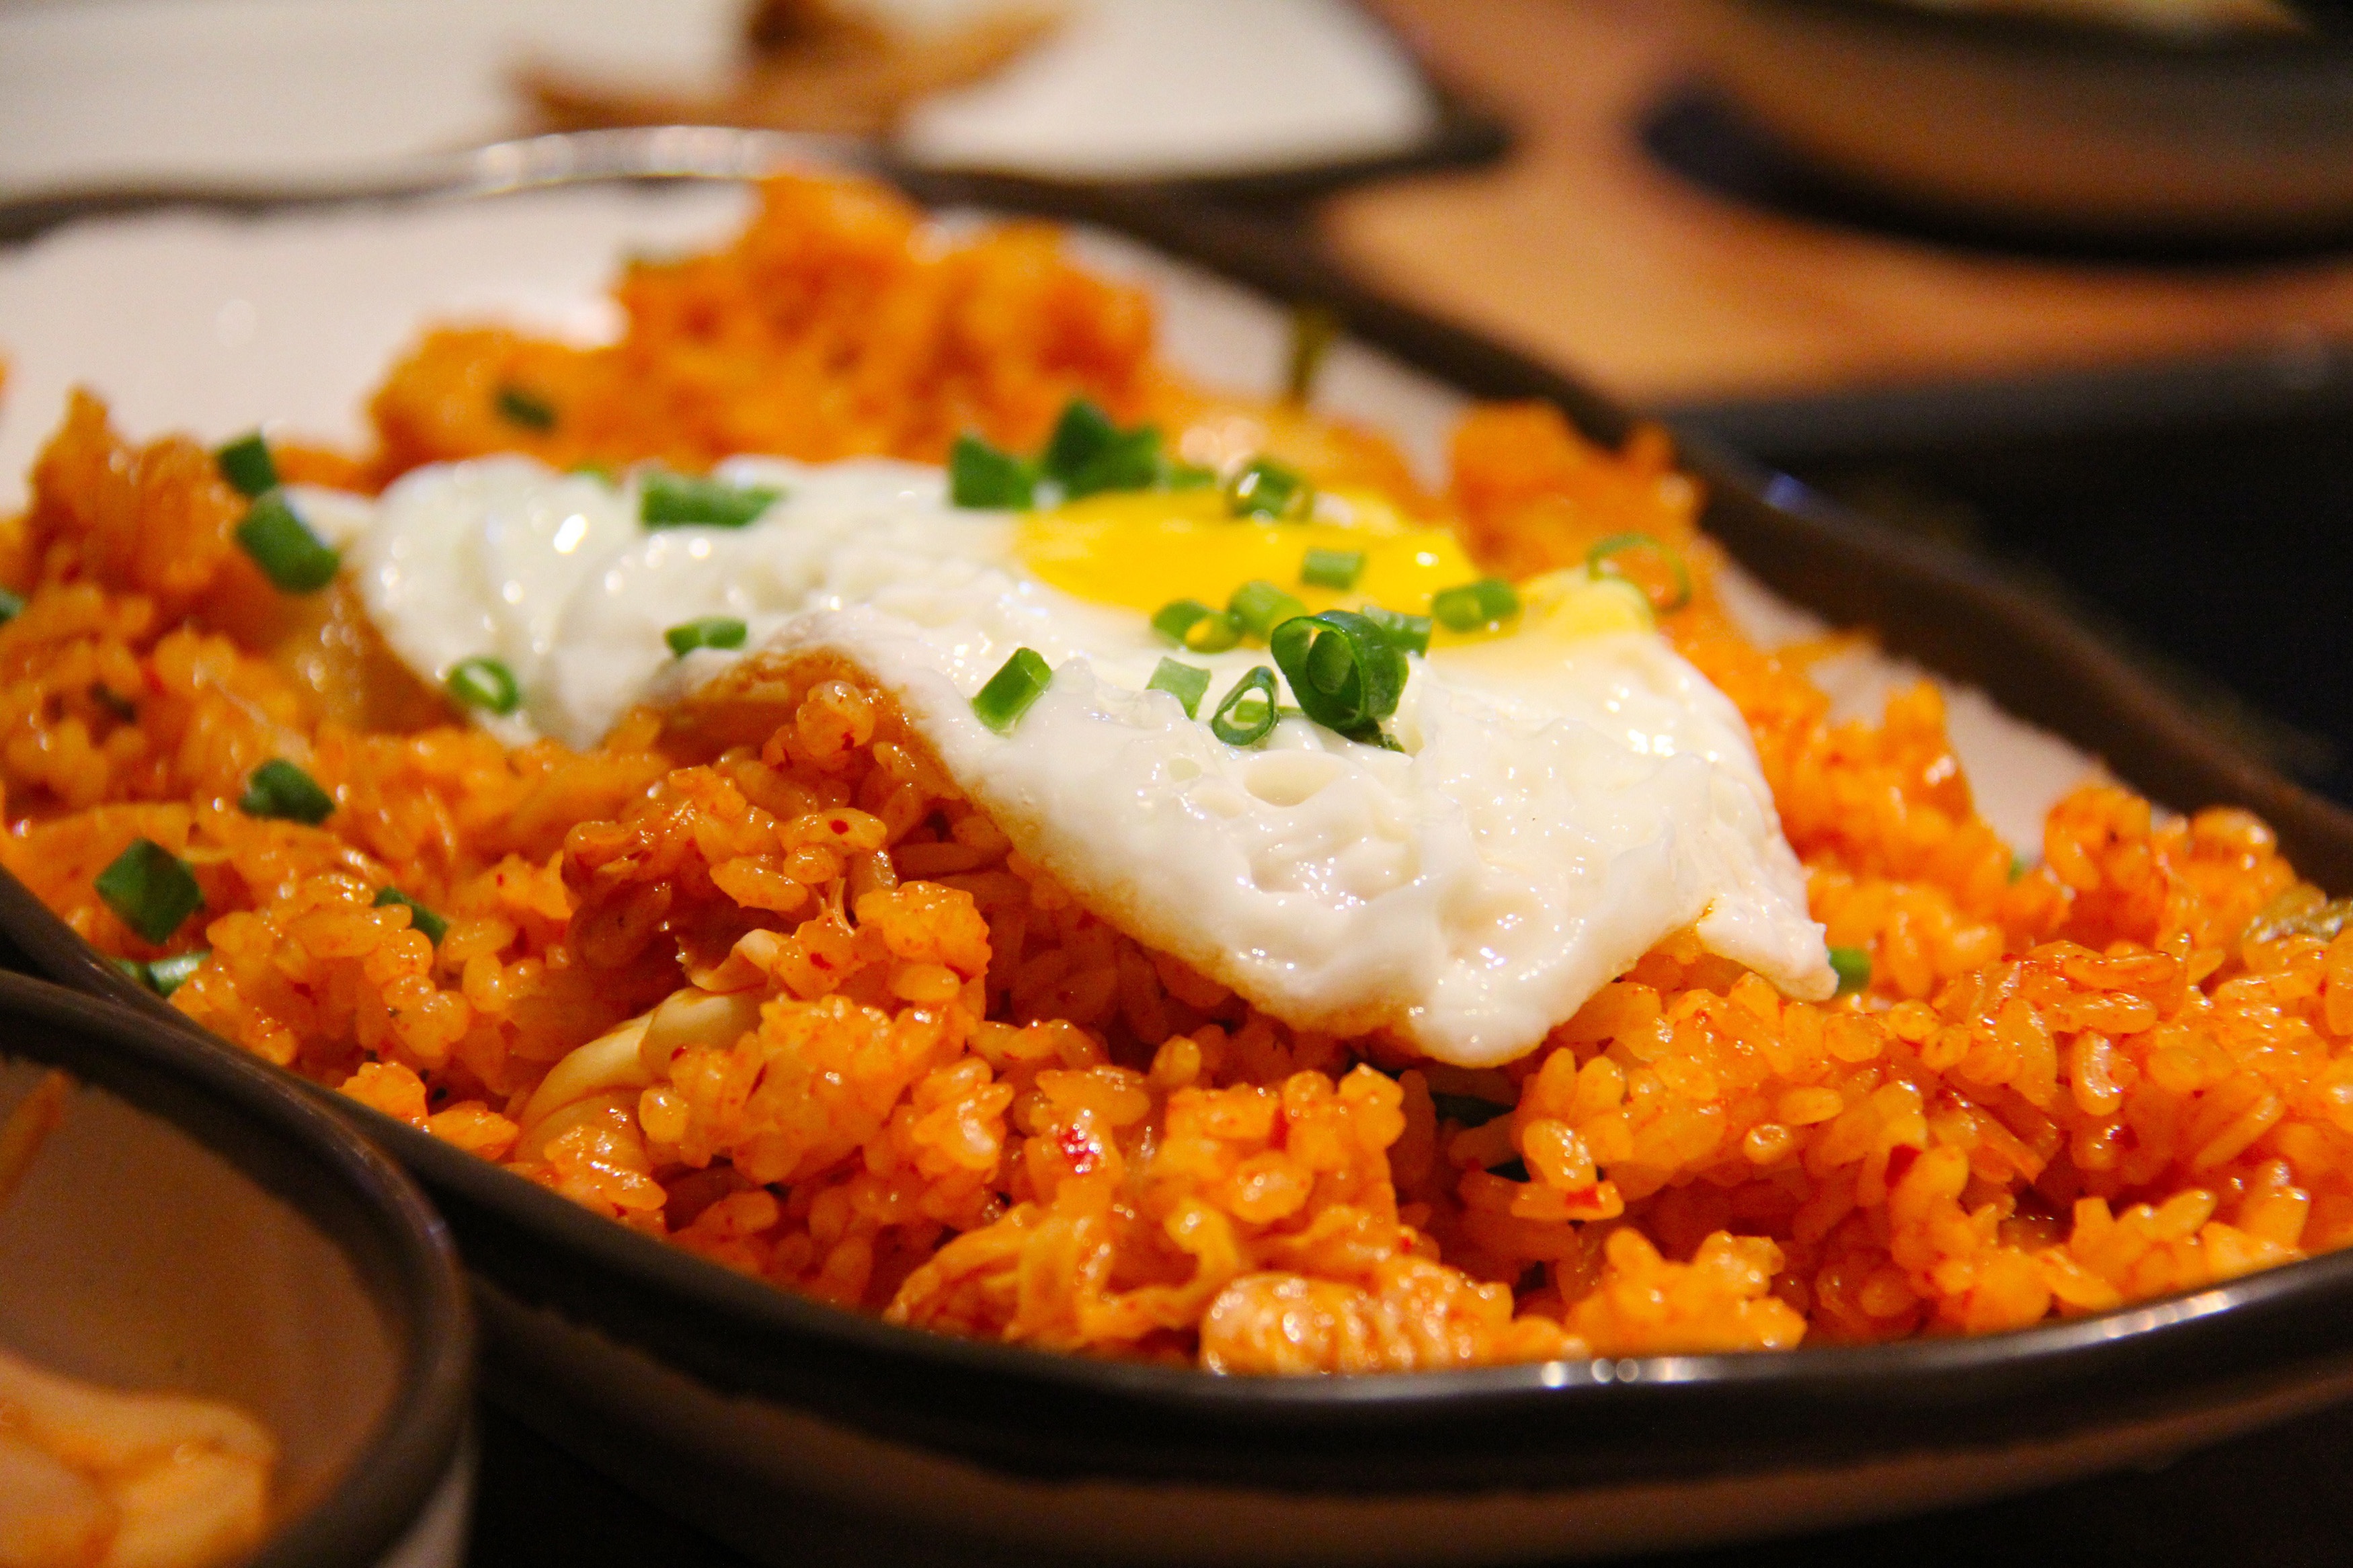
food, dish, cuisine, ingredient, produce, spanish rice, staple food, side dish, recipe, comfort food, meat, pilaf, jasmine rice, arroz con pollo, rice, meal, fried food, brunch, steamed rice